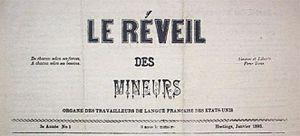
Le Réveil des mineurs est un journal anarchiste et syndicaliste révolutionnaire américain francophone qui parait du 1er novembre 1890 jusqu'à septembre 1893. Il prend la suite du Réveil des masses.
Le Réveil des mineurs est un journal anarchiste et syndicaliste révolutionnaire américain francophone qui parait du 1ᵉʳ novembre 1890 jusqu'à septembre 1893. Il prend la suite du Réveil des masses.